AQA Anthology

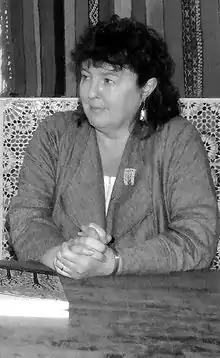
Carol Ann Duffy

In 2008 the Anthology was reissued without "Education for Leisure" following complaints about its reference to knives and concerns about rising levels of knife crime in schools. In the new Anthology the poem was replaced with a "This page is left intentionally blank" notice. After removing "Education for Leisure" from the anthology the exam board was accused of censorship.